Cristian Battocchio

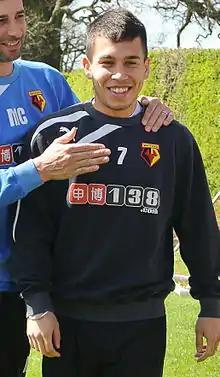
Battocchio training with Watford in 2014

Cristian Damián Battocchio (born 10 February 1992) is a professional footballer who plays as a midfielder for club Monopoli. Born in Argentina, he represented Italy at the under-20 and under-21 international levels.